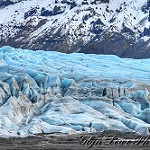
Scene: Outdoor